Hlewagast

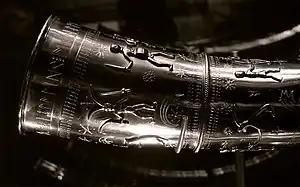

Hlewagast, the son of Holt, was a maker of drinking horns whose name is preserved for posterity because of the runic inscription identifying him, an inscription on a horn made ca. 400. The inscription reads, "ek hlewagastiR holtijaR horna tawido"; "I, Hlewagastir Holtson ("Holt's son"), made this horn".